The Athletic Grounds (Isle of Dogs)

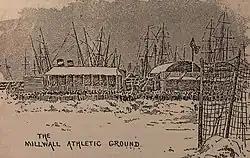
1894 illustration depicting a westward view across the snow-covered pitch

The Athletic Grounds was a football ground and the home of Millwall Athletic Football Club from 1890–1901, the team who went on to become Millwall. It was situated on the Isle of Dogs, East London. It was the third stadium Millwall had occupied since their formation as a football club in 1885. Millwall were formidable at the Athletic Grounds, winning 73% of their games. In total they played 147 games here in all competitions, winning 108, losing 24 and drawing 15.